Centennial of the Independence of Peru

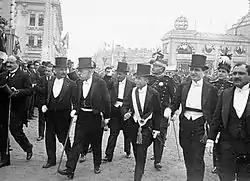
President Leguía amid celebrations in Lima

The Centennial of the Independence of Peru took place on July 28, 1921, as well as on December 9, 1924. To commemorate the hundred years of the country's independence from Spain, large and lavish parties supervised by President Augusto B. Leguía were held.